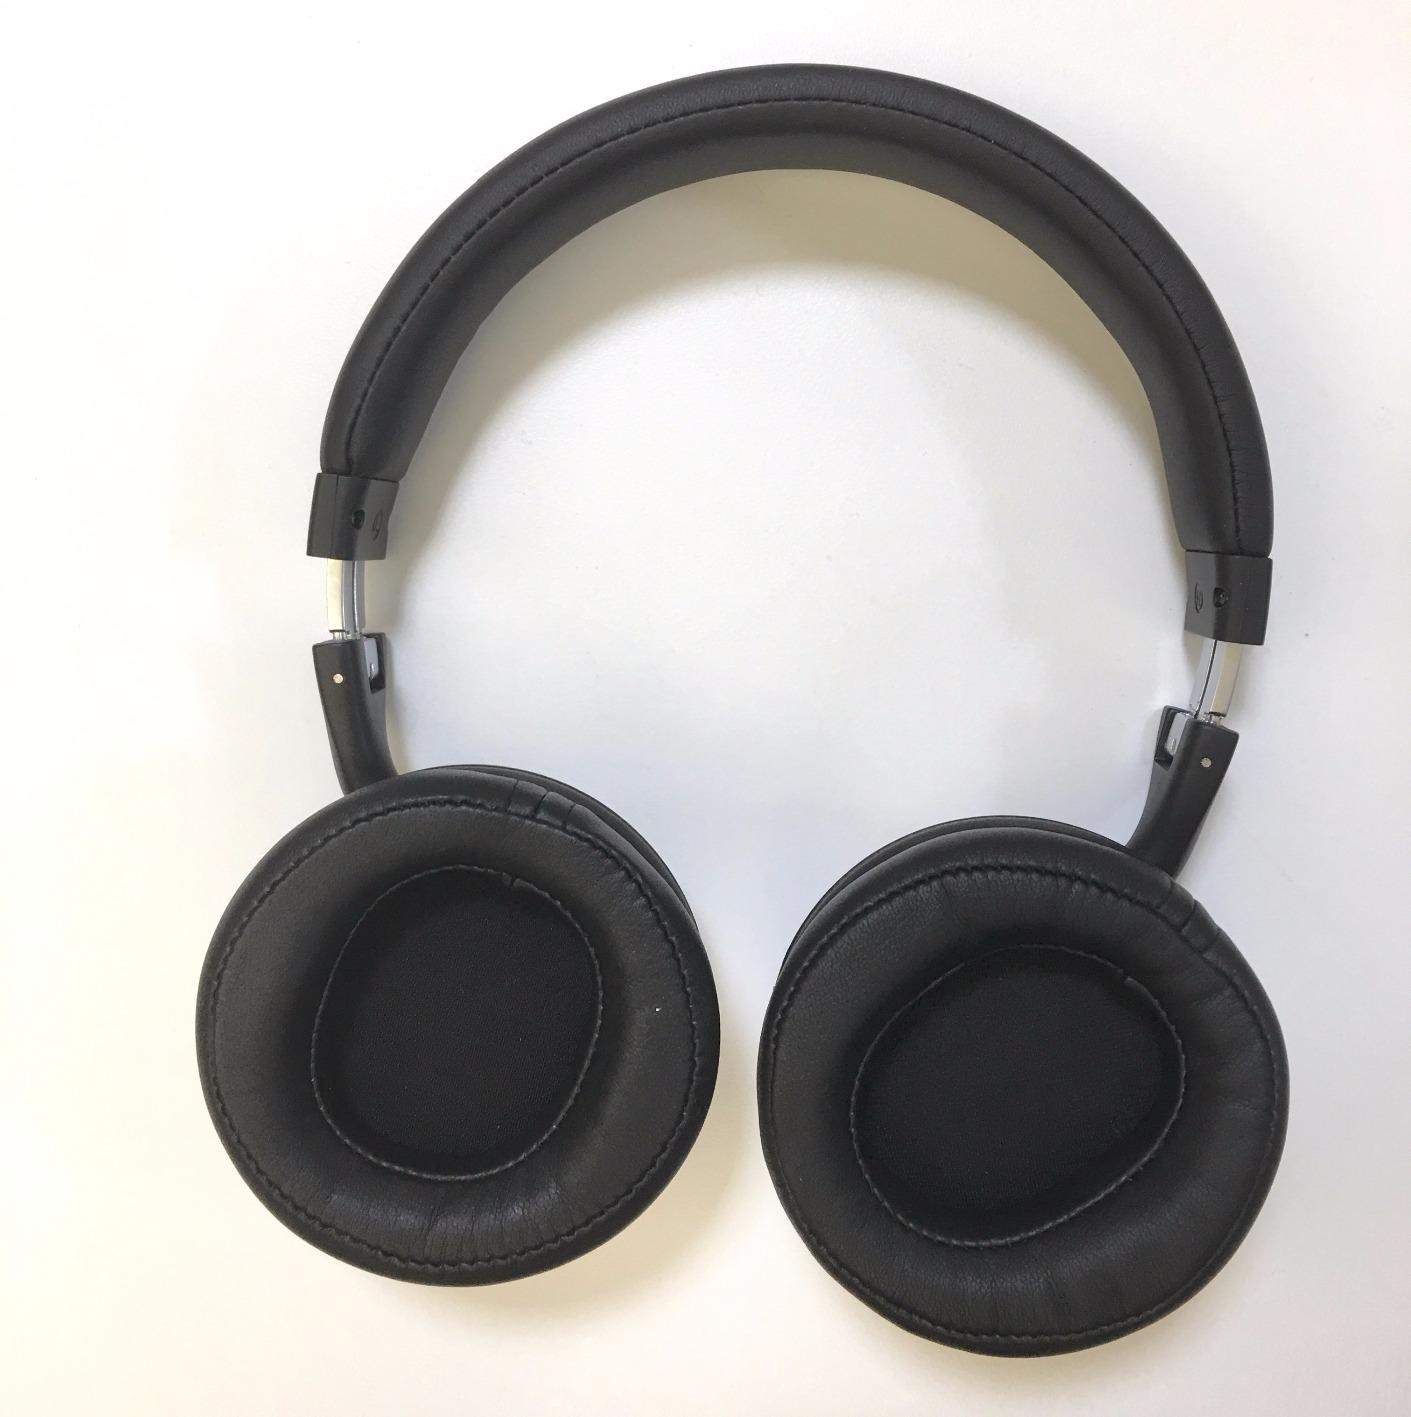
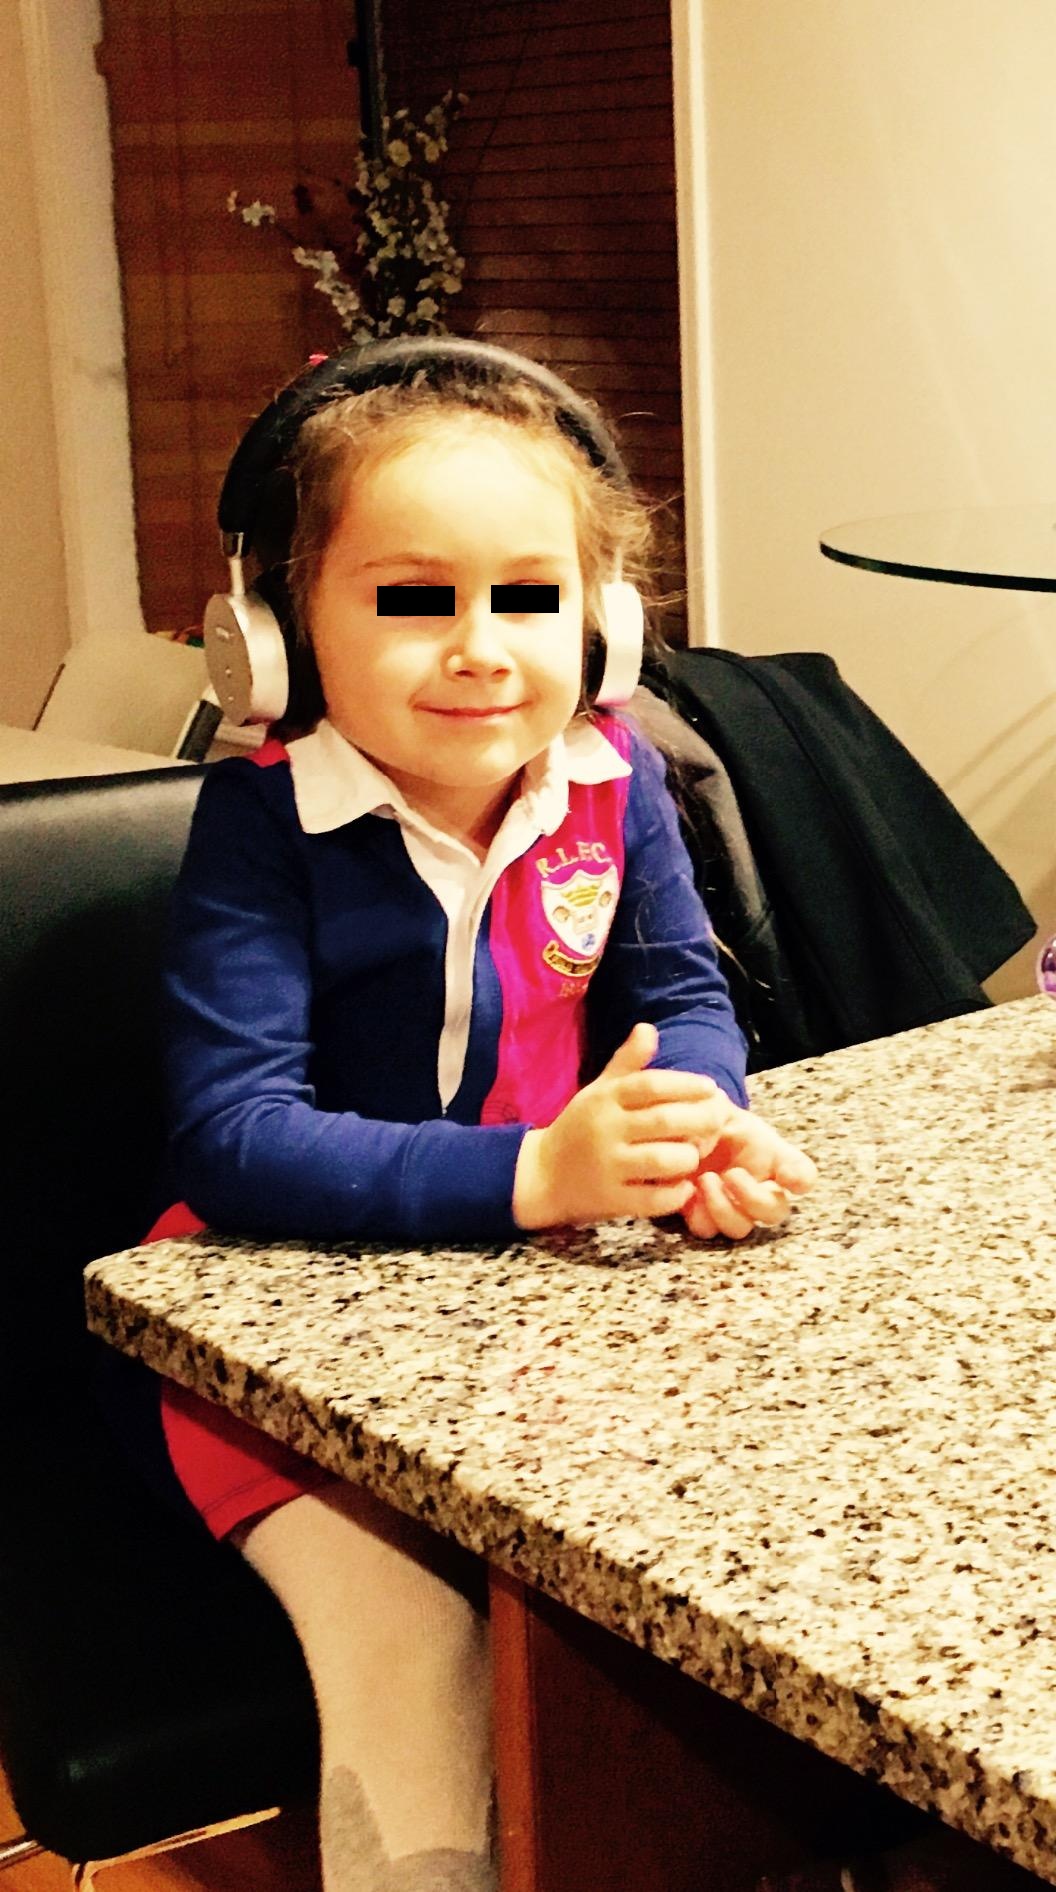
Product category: headphones
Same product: no